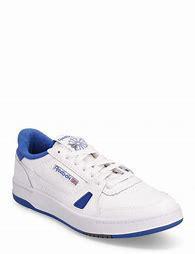
Brand: Reebok
Model: LT Court